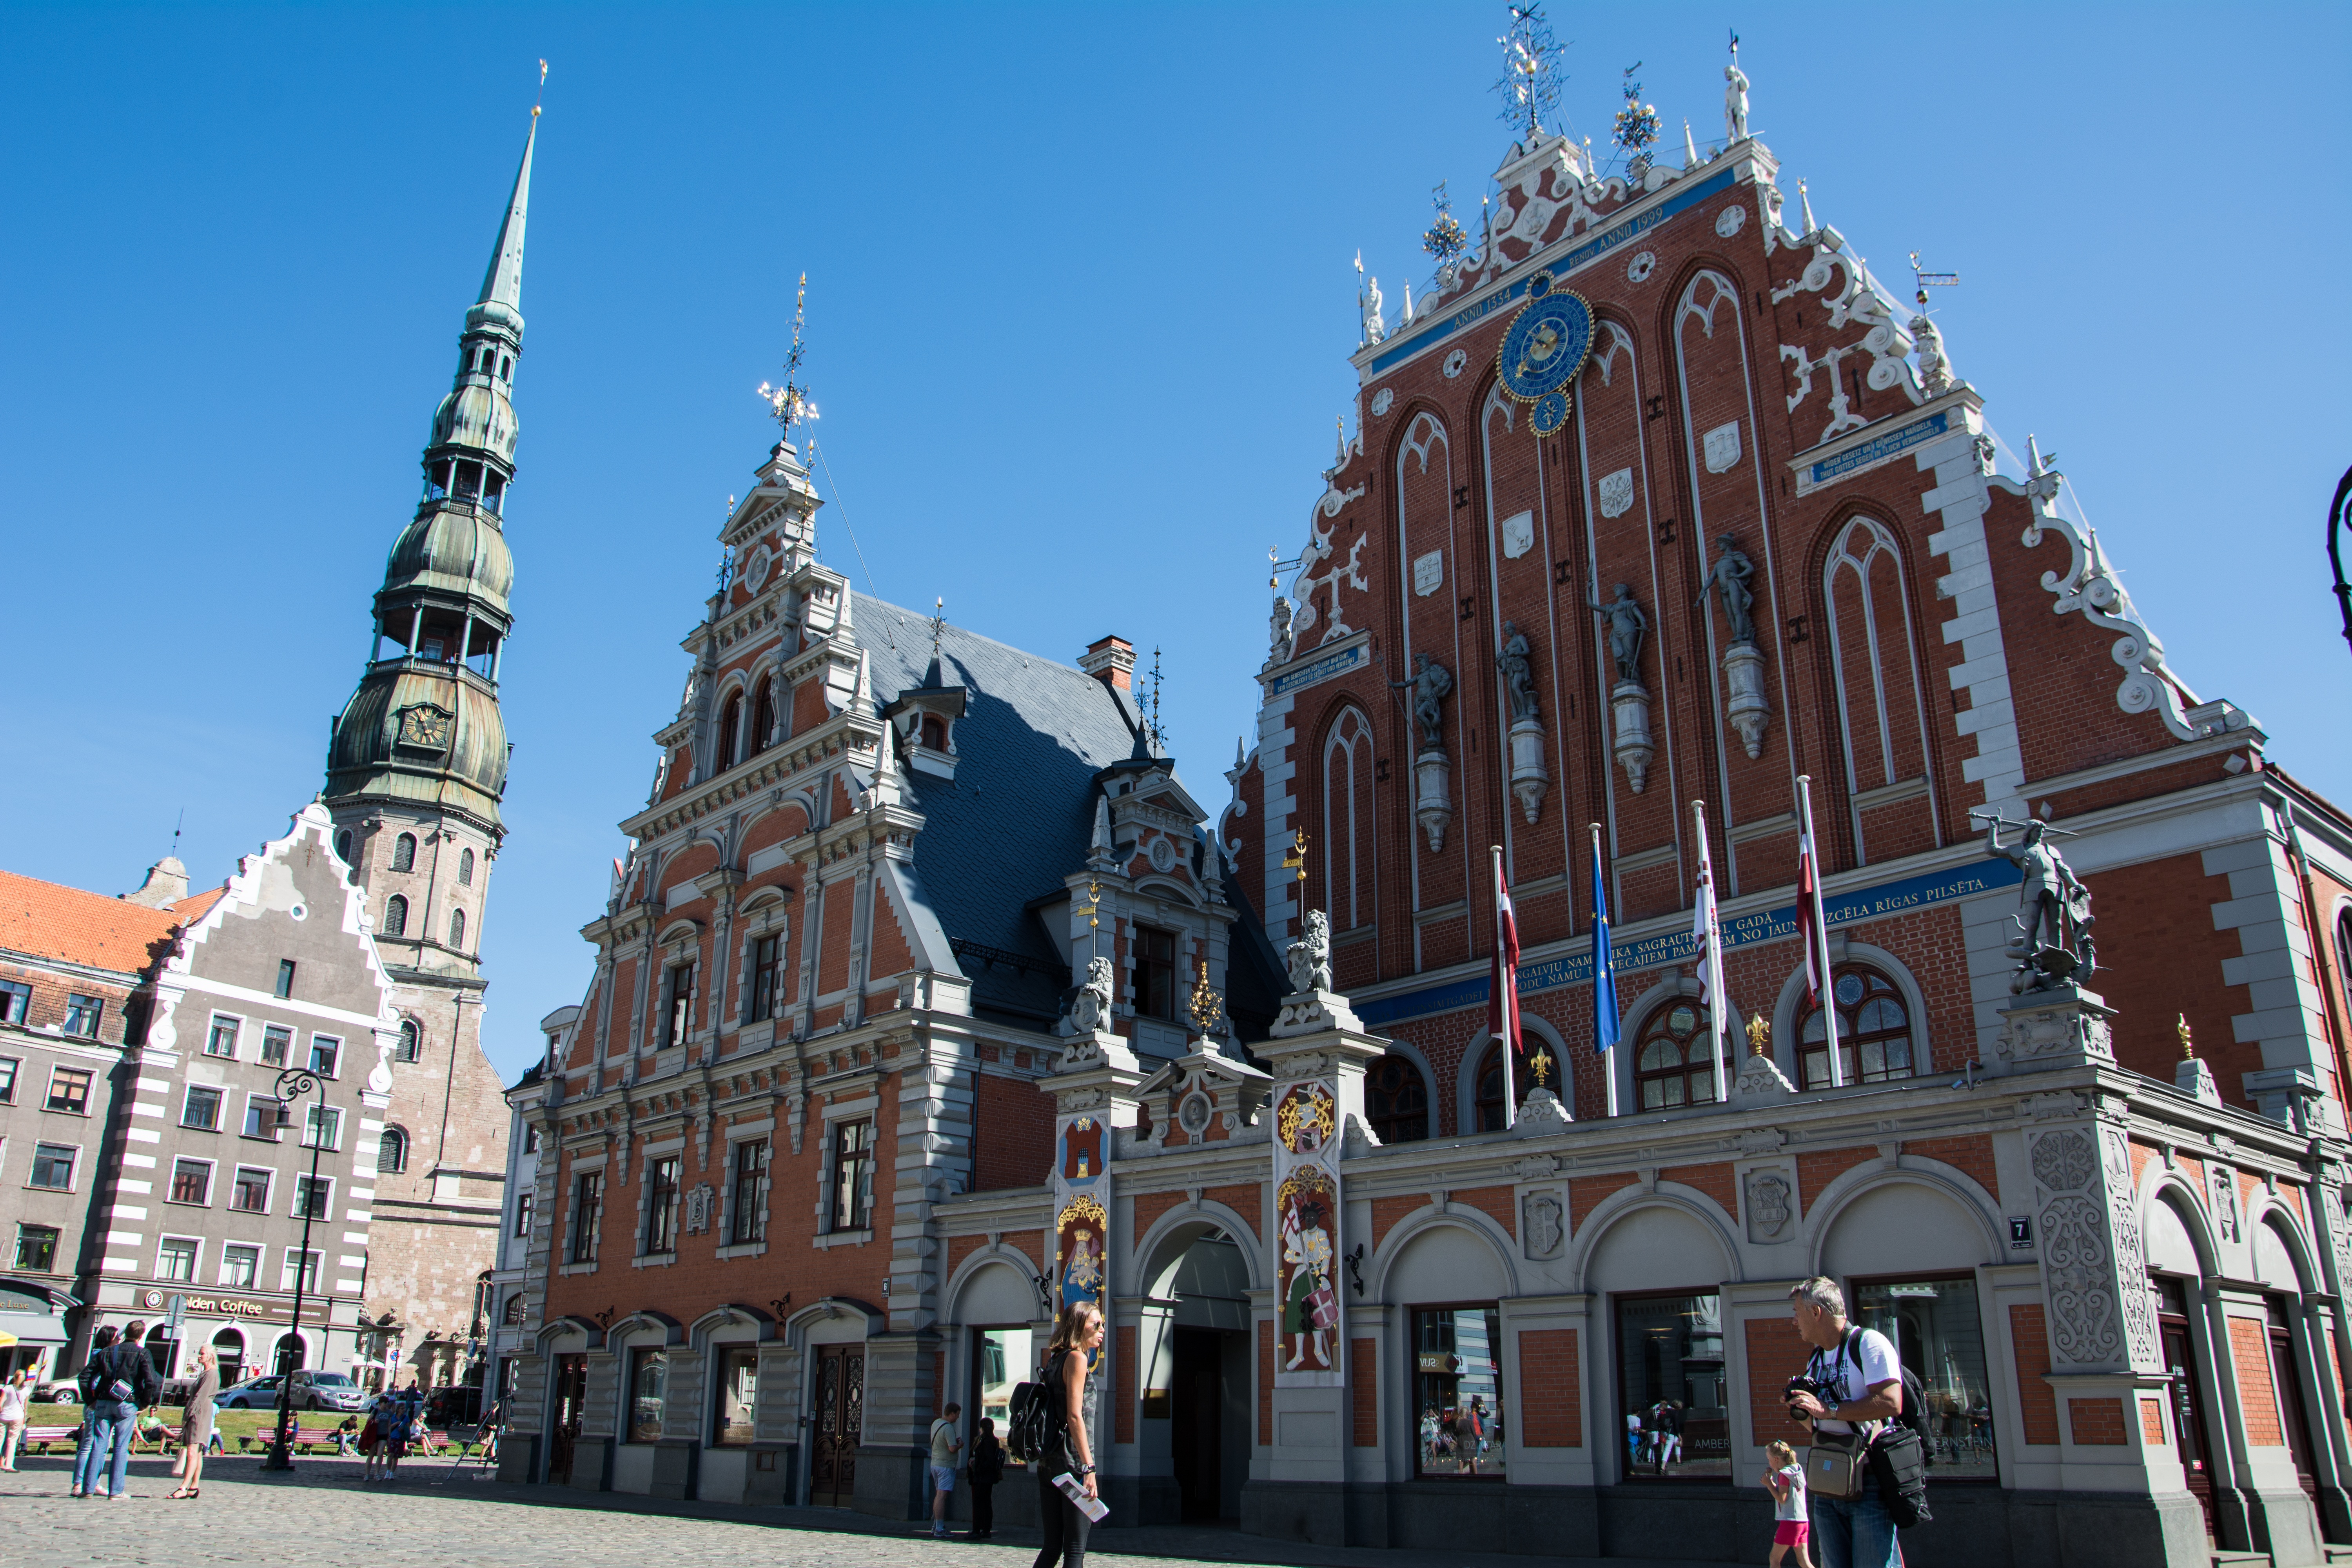
architecture, town, building, palace, city, cityscape, tower, plaza, landmark, facade, sightseeing, cathedral, tourism, place of worship, places of interest, old town, spire, town square, tourist attraction, historically, metropolis, tours, riga, seat of local government